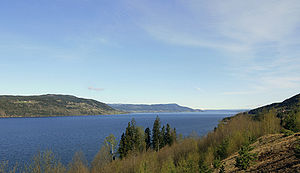
Mjøsa
Udsigt mod nord fra Minnesund, Eidsvoll
Udsigt mod nord fra Minnesund, Eidsvoll
Mjøsa er Norges største sø og strækker sig fra Lillehammer til Eidsvoll i alt 117 km, i luftlinje 89,7 km. På det bredeste sted mellem Hamar og Totenvika er den 15 km. Den største officielt målte dybde er 468 m. Flere uofficielle målinger med ekkolod har vist en dybde på 575 m.